Kantarō Suzuki

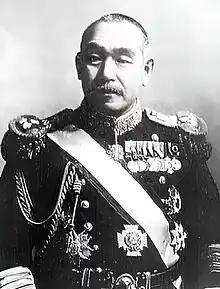
Suzuki as naval minister

On 7 April 1945, Prime Minister Kuniaki Koiso resigned and Suzuki was appointed to take his place at the age of seventy-seven. He simultaneously held the portfolios for Minister for Foreign Affairs and for Greater East Asia.